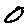
Label: 0